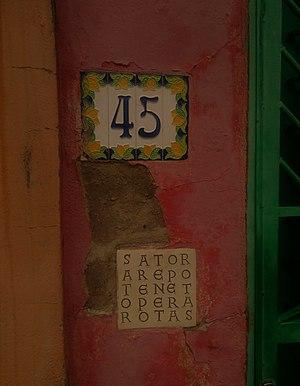
Le carré Sator est un carré magique contenant le palindrome latin SATOR AREPO TENET OPERA ROTAS. Ce carré figure dans plusieurs inscriptions latines, la plus ancienne connue qui a été trouvée à Pompéi ne pouvant être postérieure à l'an 79.
Parc Moinhos de Vento